Confeitaria Colombo

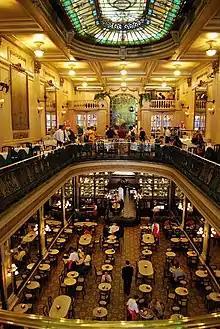
Interior of Confeitaria Colombo.

Confeitaria Colombo was founded in 1894 by Portuguese immigrants Joaquim Borges de Meireles and Manuel José Lebrão. Its architecture, inspired by the European cafes, was representative of Rio de Janeiro's "belle époque". Between 1912 and 1918, the interior halls were renovated with an Art Nouveau flair, with large crystal mirrors brought from Antwerp, framed by rosewood trim friezes. The interior wooden furniture was carved at the same time by the artisan Antonio Borsoi.